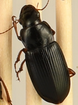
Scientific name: Harpalus paratus
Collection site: North Sterling NEON (STER), plot STER_033